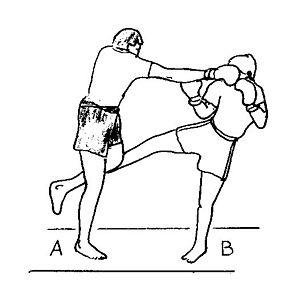
Contre en cross plongeant sur coup de pied bas
Le direct du bras arrière est généralement utilisé pour délivrer un coup puissant dans les sports de combat de plein-contact. Il est donc très préparé et puissant. Ainsi les coups puissants se délivrent le plus souvent du bras arrière.
En boxe, le direct est un coup de poing dans l’axe direct donné le plus souvent à longue distance ; d’où son nom de direct long. En langue anglaise, on parle de straight punch.
Nous présentons ici un recueil de termes techniques des boxes modernes dites « sportives » associés à leurs définitions. La définition du mot est la plupart du temps donnée dans le contexte dans lequel il est utilisé, ou le domaine auquel il se rapporte. Ce glossaire de la boxe n’aborde pas les mots des boxes ancestrales et celles dites « martiales ».
Le bando est un système de self-défense à mains nues fondé sur l'utilisation du comportement animal.
La défense active est une technique de combat ayant pour but d'éviter de subir l’offensive de l'adversaire et d’utiliser l’action offensive de l'adversaire à son propre avantage, a contrario d’une défense dite « classique » qui se contente de défendre. Selon le proverbe : « la meilleure défense est l’attaque ». Par exemple : [A] porte un coup d’arrêt lorsque son adversaire approche.